Rhosgoch

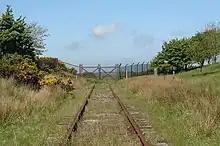
Entrance gate on the railway spur at the former Rhosgoch oil terminal

Rhosgoch (meaning: 'red moor') is a small village in the north of the island of Anglesey, Wales, about to the south-west of Amlwch. It is in the community of Rhosybol.